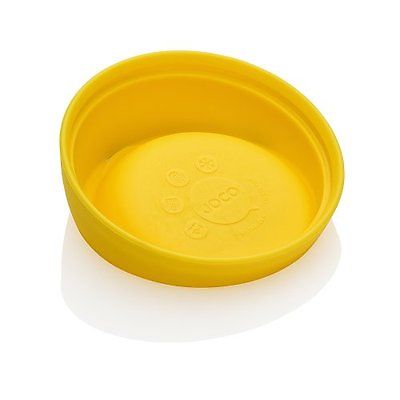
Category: mug